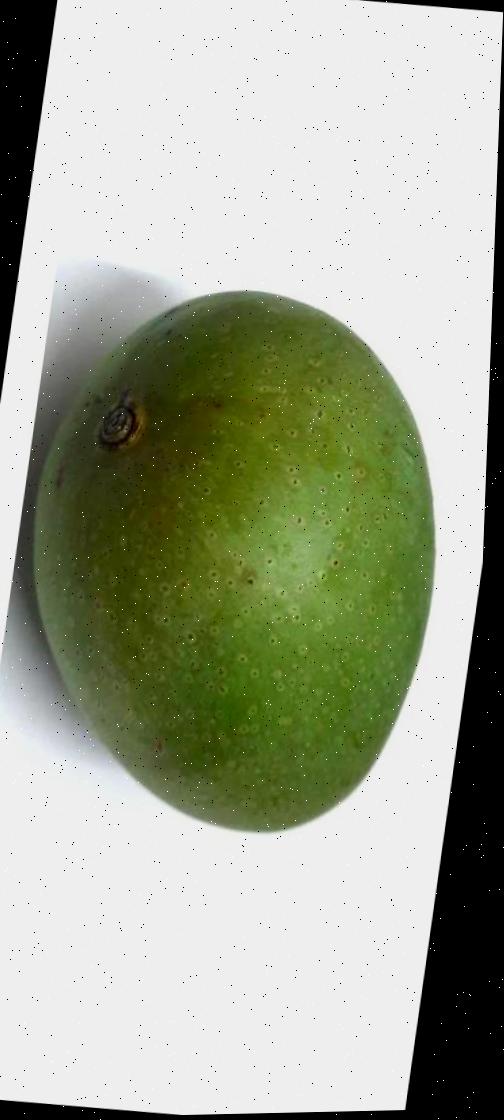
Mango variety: Ashshina Zhinuk